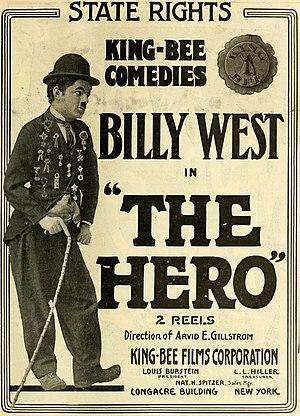
The Hero est un film muet américain réalisé par Arvid E. Gillstrom et sorti en 1917.